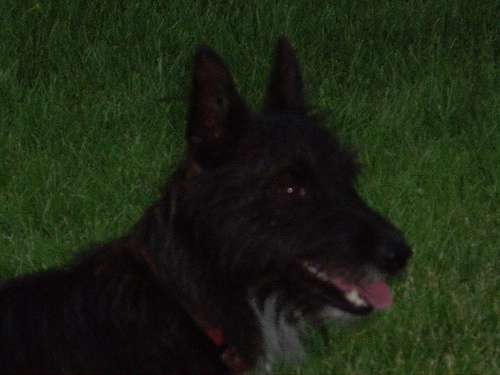
Animal: dog
Breed: scottish_terrier